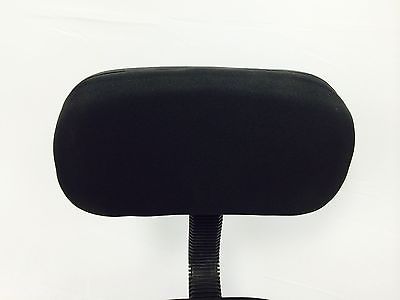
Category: chair